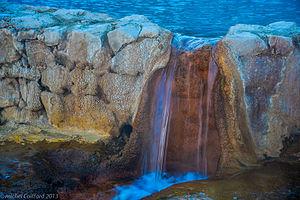
Minéralisation d'un déversoir
Le Plan de Phazy est une source thermale chaude à 900 mètres d'altitude dans les Hautes-Alpes sise sur les communes de Guillestre et de Risoul.